The Enchantments

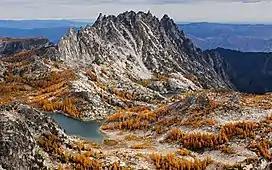
The Temple seen from Little Annapurna

The number of visitors to the Enchantments has exponentially increased largely due to the fast growing population in the western region of Washington state. By the late 1970s, up to 300 people would be found camping in the basin on summer weekends. The Forest Service installed toilets in 1966, restricted horses in 1972, and banned dogs in 1982. By 2019, 100,000 people would visit The Enchantments annually. In 1987, a permit system was implemented to prevent further destruction of the region, restricting access to only 60 campers into the region at any given time. After the ban on dogs, the population of mountain goats and ptarmigan recovered.